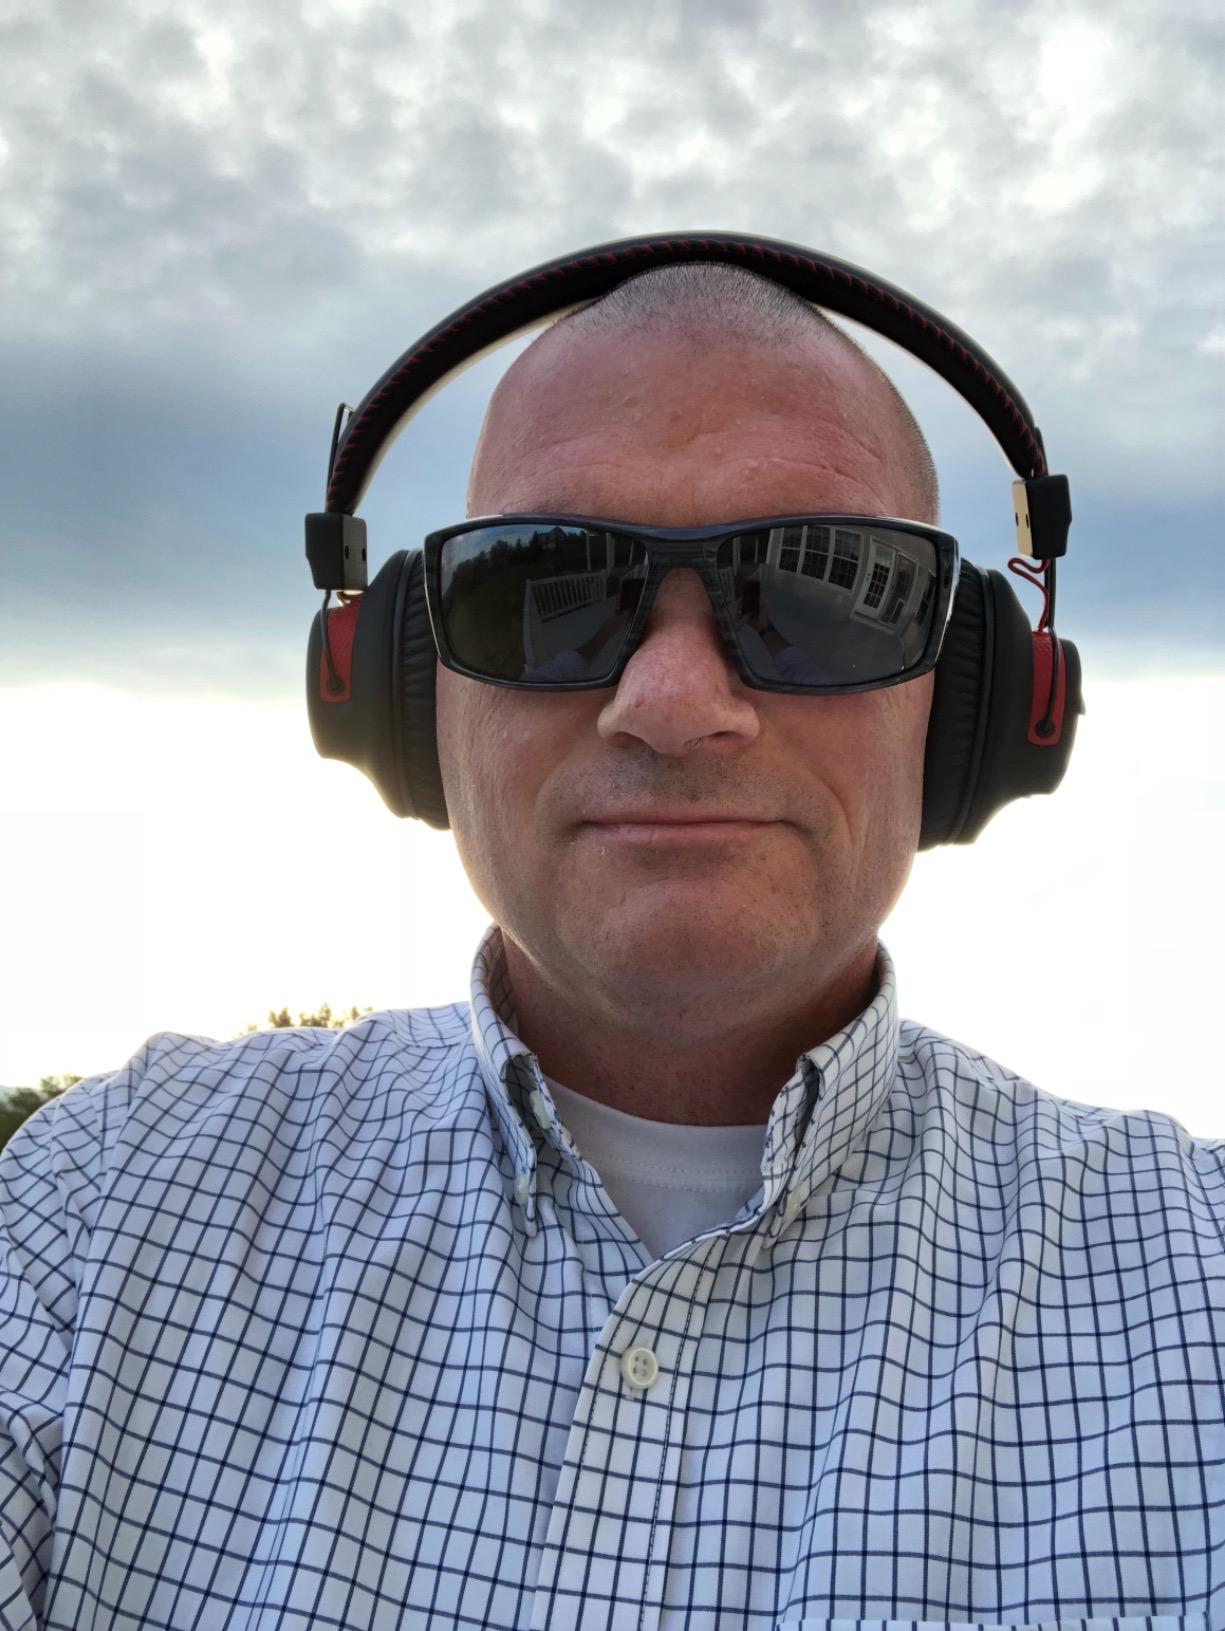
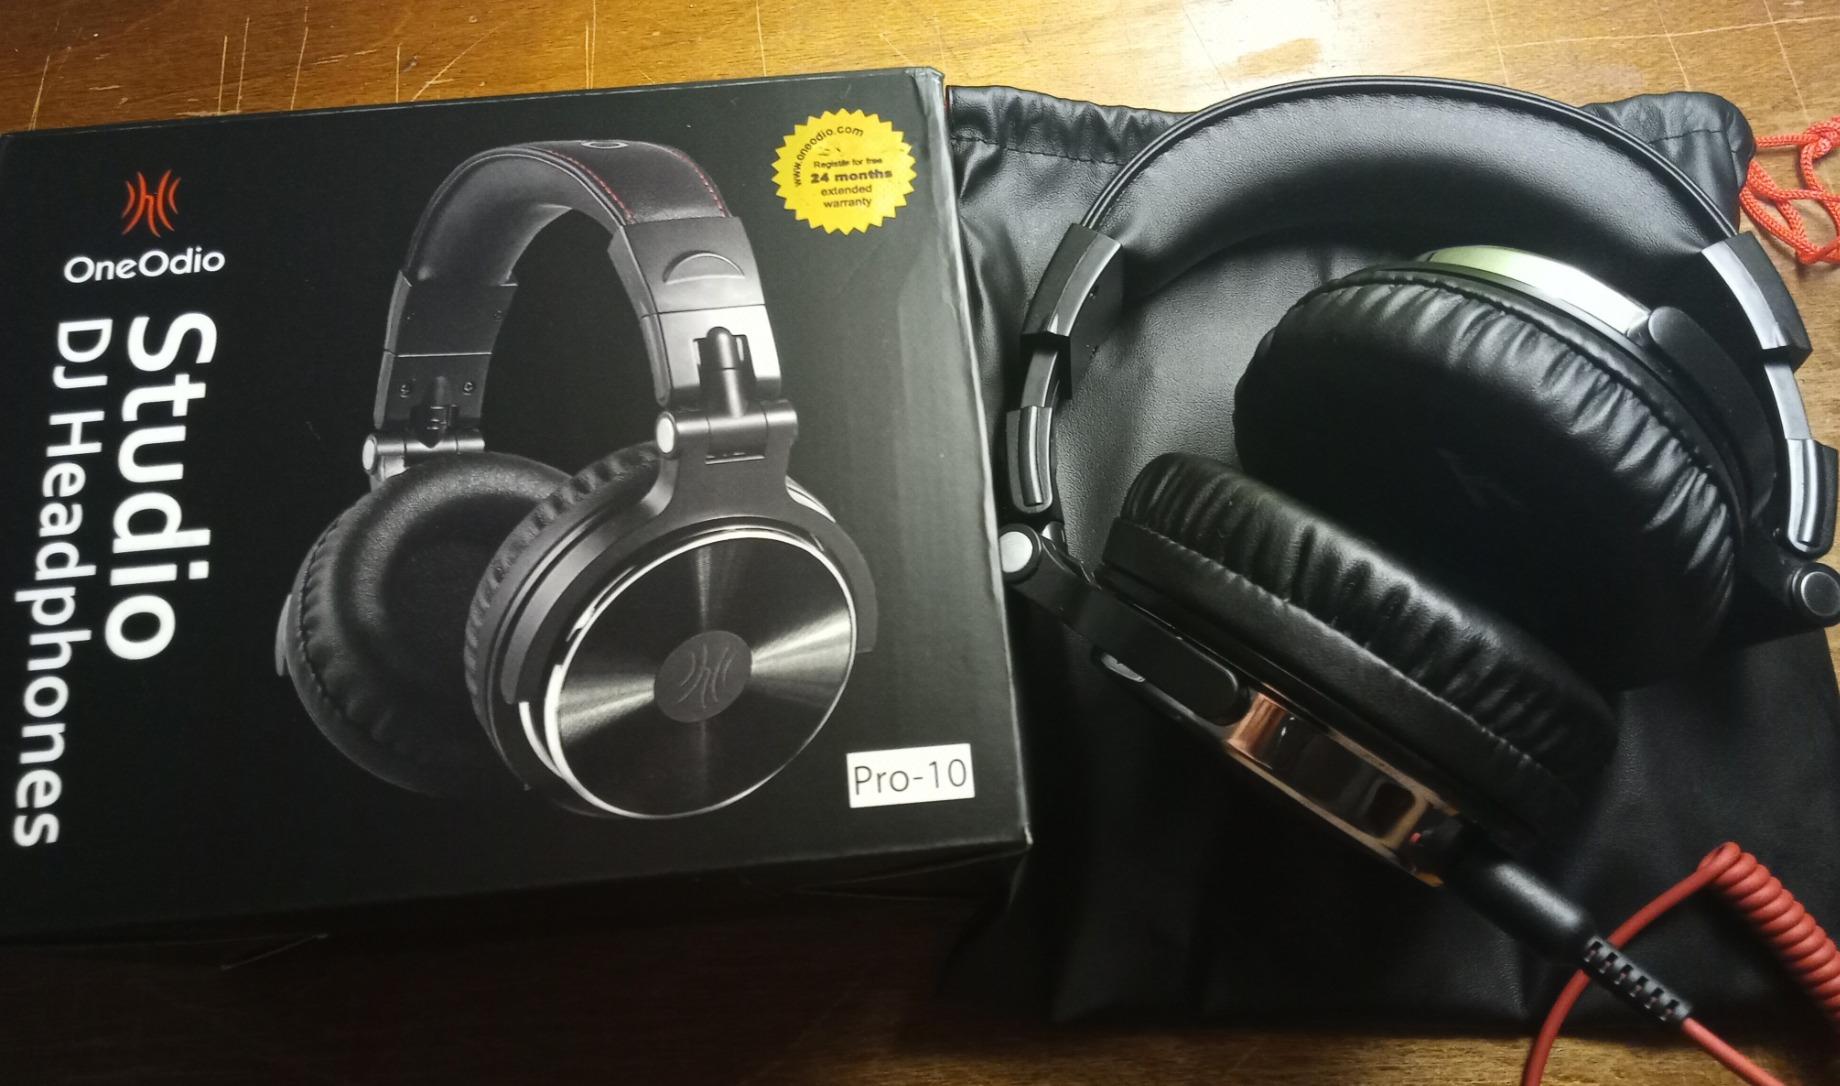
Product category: headphones
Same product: no